McDonald's Championship

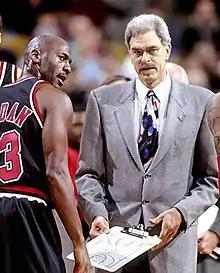
NBA Champions Chicago Bulls won the 1997 McDonald's edition led by head coach Phil Jackson and topscorer Michael Jordan.

Many famous American players like Michael Jordan, Bob McAdoo, Larry Bird, Magic Johnson, Clyde Drexler, Sam Cassell, Hakeem Olajuwon, Kevin Johnson, Robert Parish, Charles Barley, Tim Duncan, Patrick Ewing featured in the competition. Non-American players were Sarunas Marciulionis, Toni Kukoc, Arvydas Sabonis, Predrag Danilovic, Drazen Petrovic, Zarko Paspalj, Fabricio Oberto, Héctor Campana, Arturas Karnisovas, Dino Meneghin, Jordi Villacampa, Alexander Volkov and Riccardo Pittis.